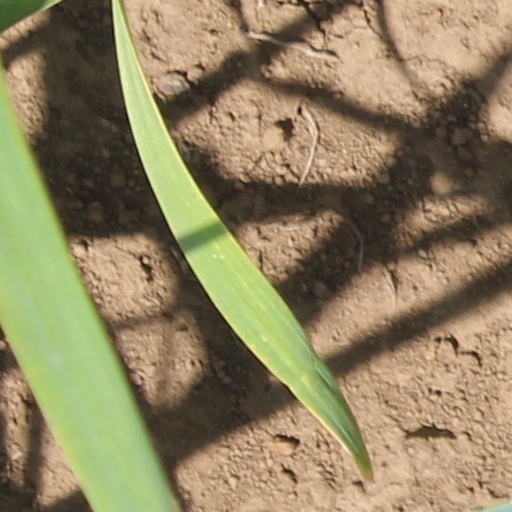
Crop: wheat